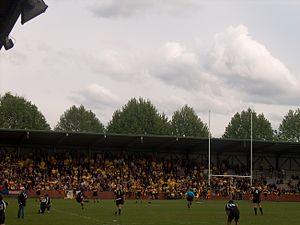
Tir victorieux de Romain Orban (Kituro Rugby Club) lors de l’ultime seconde de la finale du championnat de Belgique de rugby à XV 2008-2009.
Le Championnat de Belgique de rugby à XV 2008-2009 oppose les huit meilleures équipes belges de rugby à XV. La compétition débute le 7 septembre 2008 et se termine par une finale le 17 mai 2009 au stade du petit Heysel.